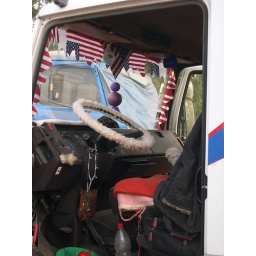
Inside of truck adorned with American flag. A very popular way to decorate cars in Mali.